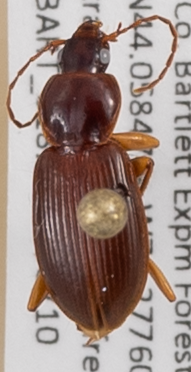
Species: Synuchus impunctatus
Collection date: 2019-07-10
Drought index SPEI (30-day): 0.334
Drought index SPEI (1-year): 1.28
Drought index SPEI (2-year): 0.664